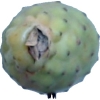
Label: cactus_fruit_green